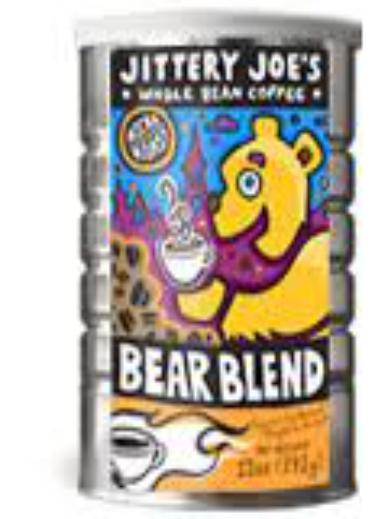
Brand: jittery joe's
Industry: Food